Junior Seau Pier Amphitheatre

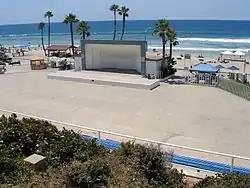
The amphitheatre in 2012

The Junior Seau Pier Amphitheatre is a public entertainment and recreation complex located at the foot of the Oceanside Pier in Oceanside, California. Formerly known as the Oceanside Pier Amphitheater, also known as Oceanside Bandshell, the complex was renamed in 2012 posthumously in honor of football player Junior Seau. Seau was a hometown hero to Oceanside, especially its Samoan community.